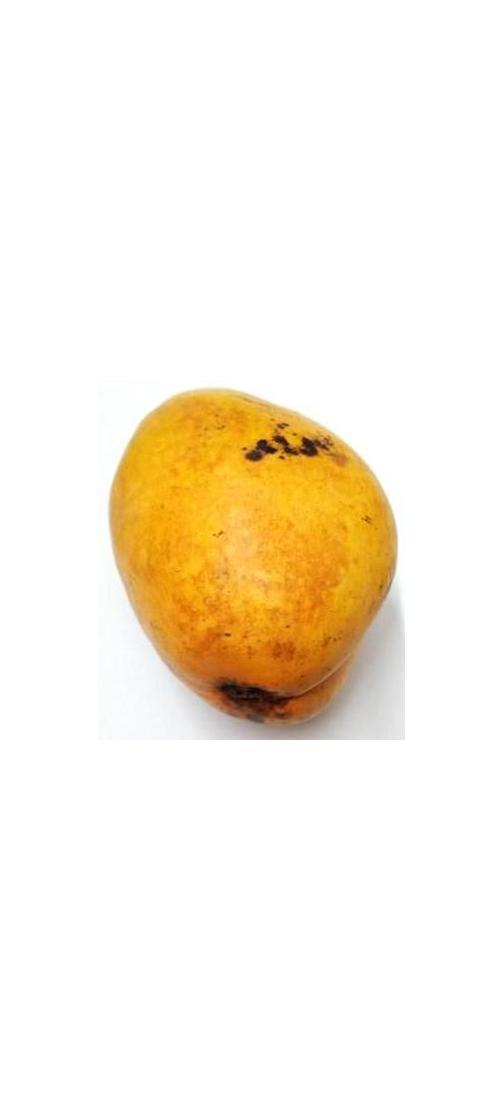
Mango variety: Bari-11